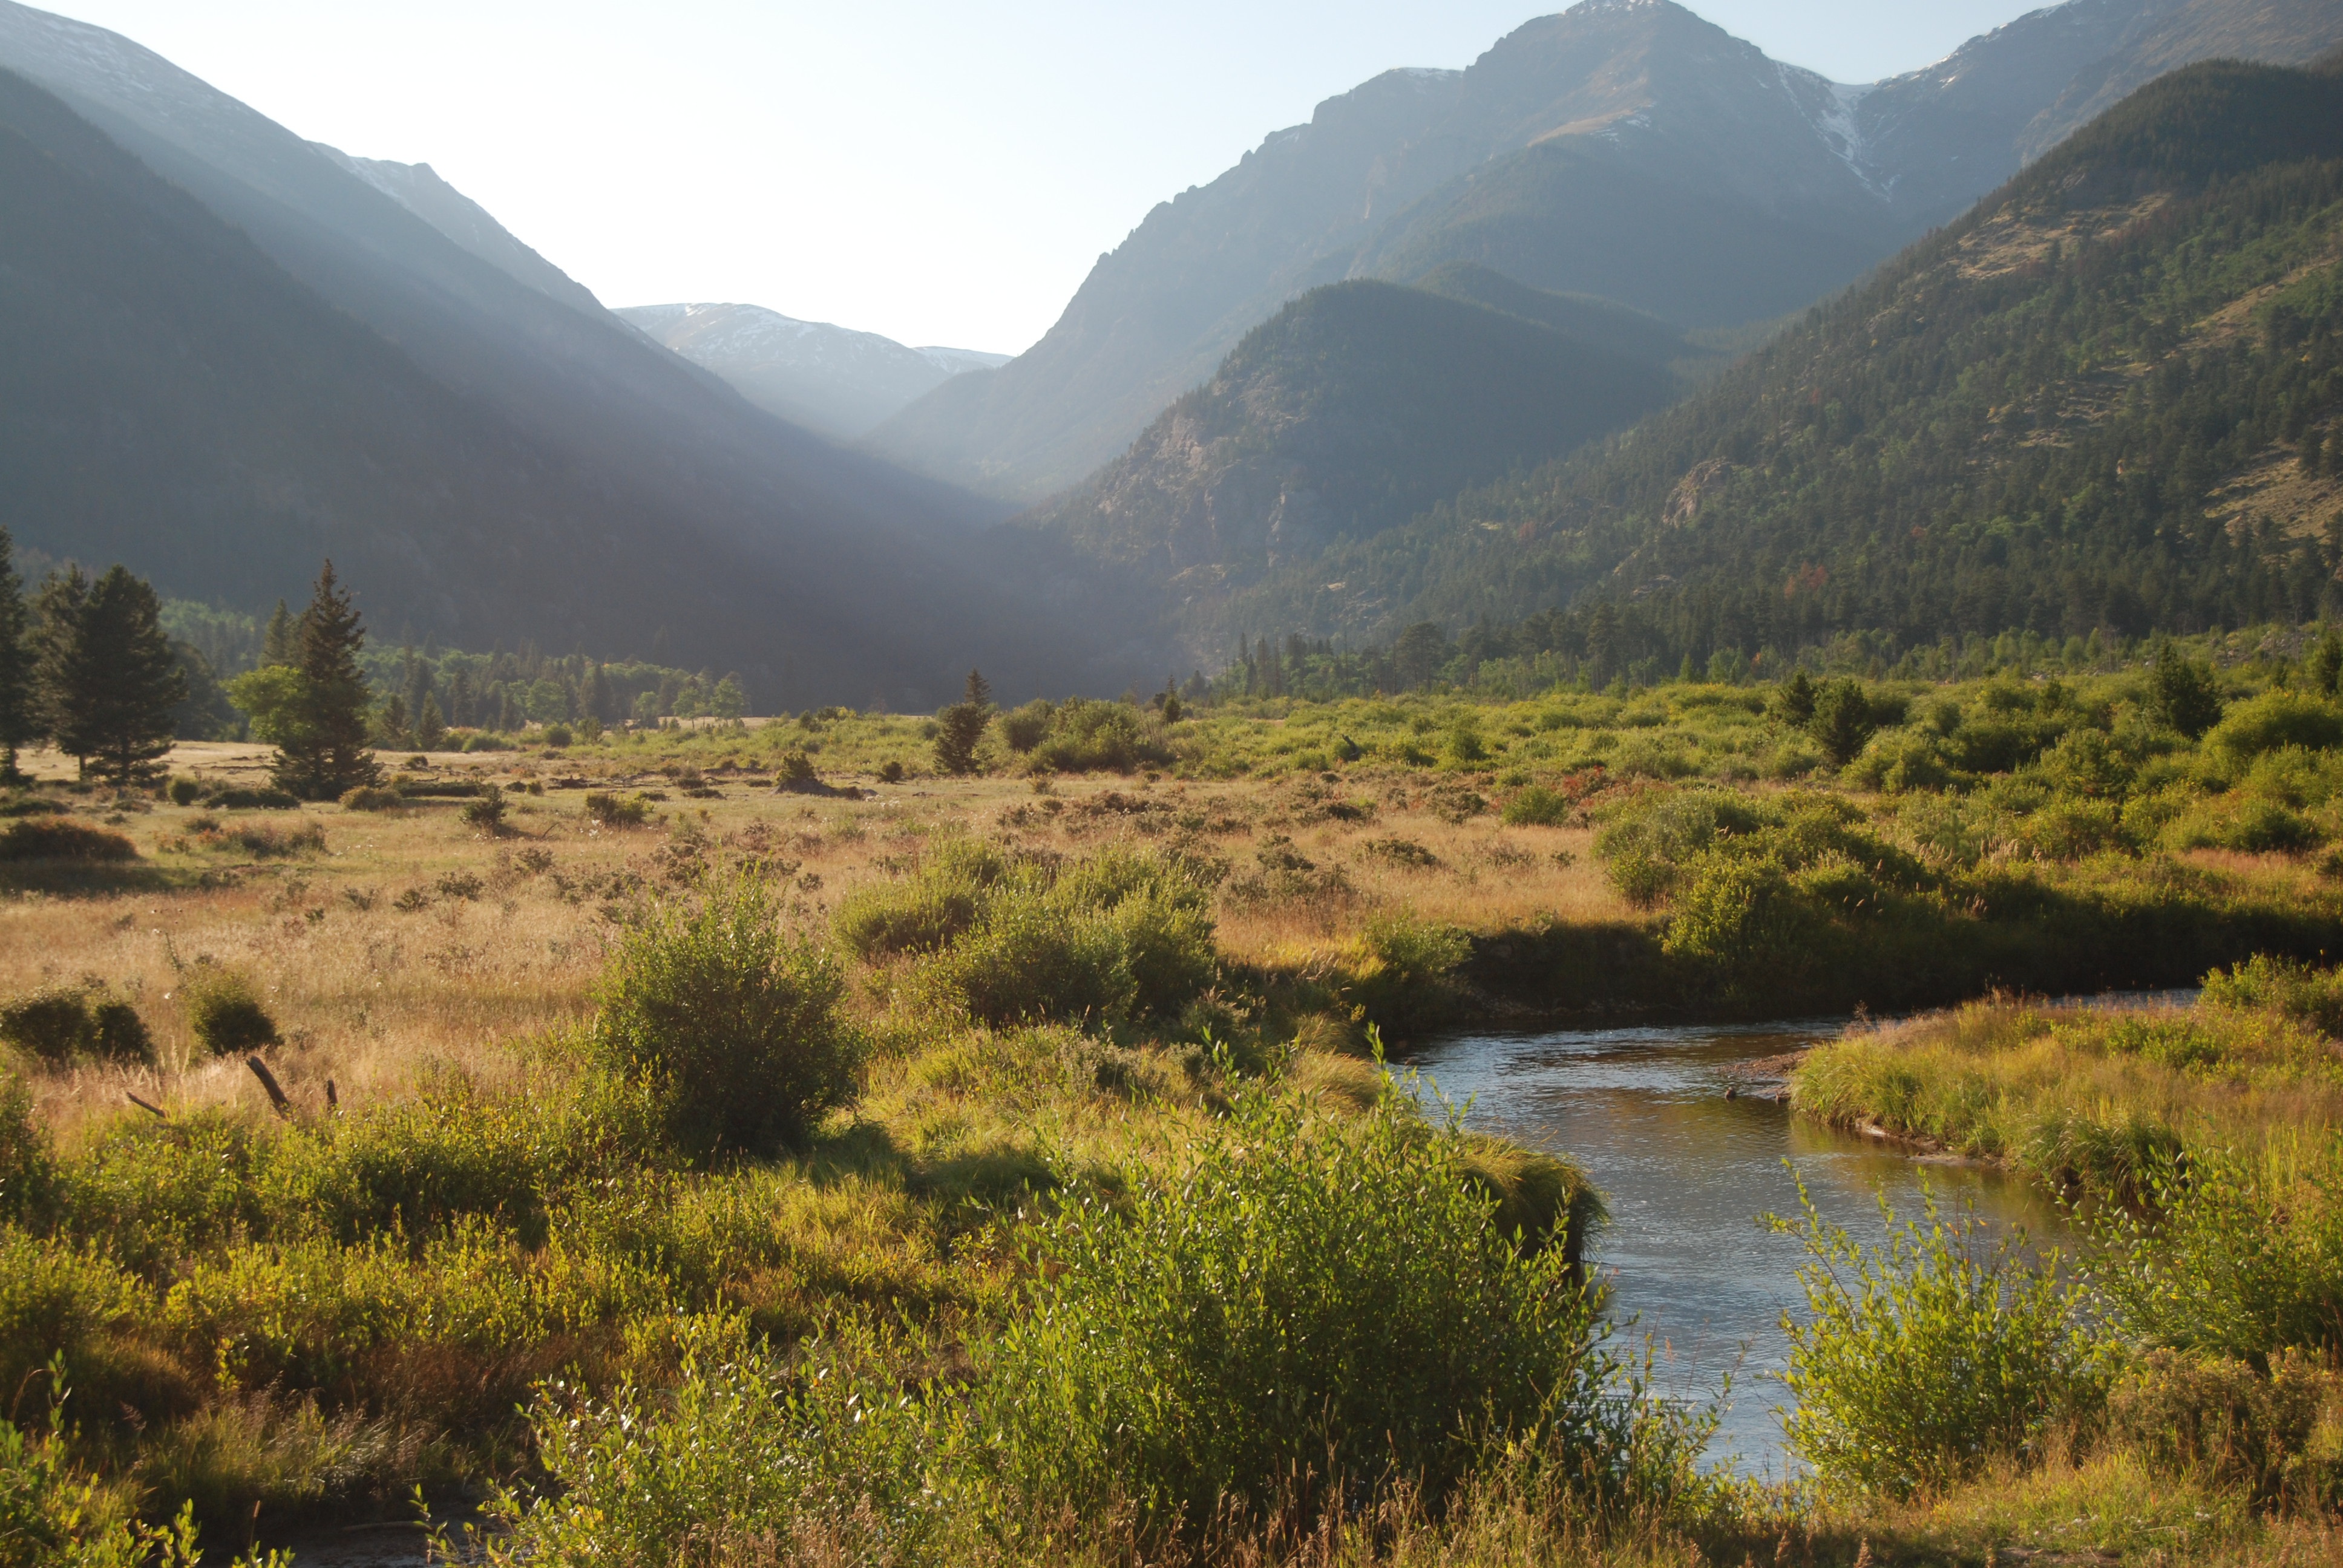
landscape, wilderness, mountain, meadow, lake, adventure, river, valley, mountain range, reservoir, national park, mountain landscape, grassland, plateau, habitat, loch, ecosystem, wadi, landform, tarn, horseshoe park, mummy range, natural environment, geographical feature, atmospheric phenomenon, mountainous landforms